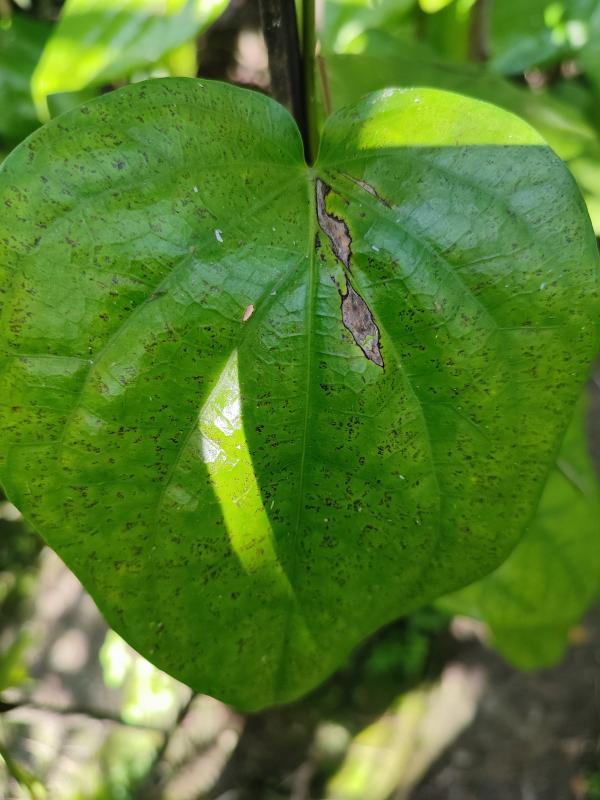
Label: Bacterial_Leaf_Disease